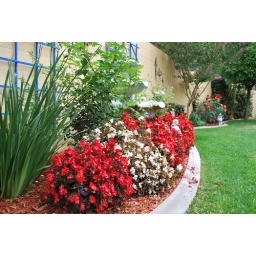
This flower bed is in front of the sliding doors that lead to the patio, off the kitchen eating area.June 2009